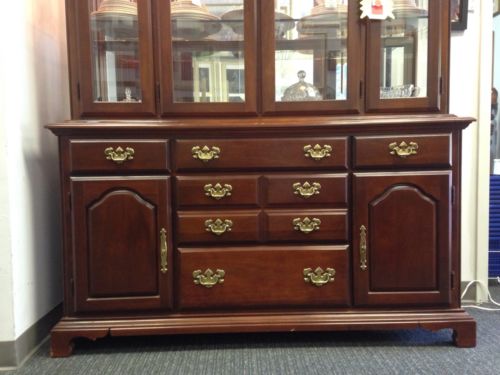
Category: cabinet